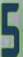
Number: 5